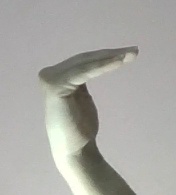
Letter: haa